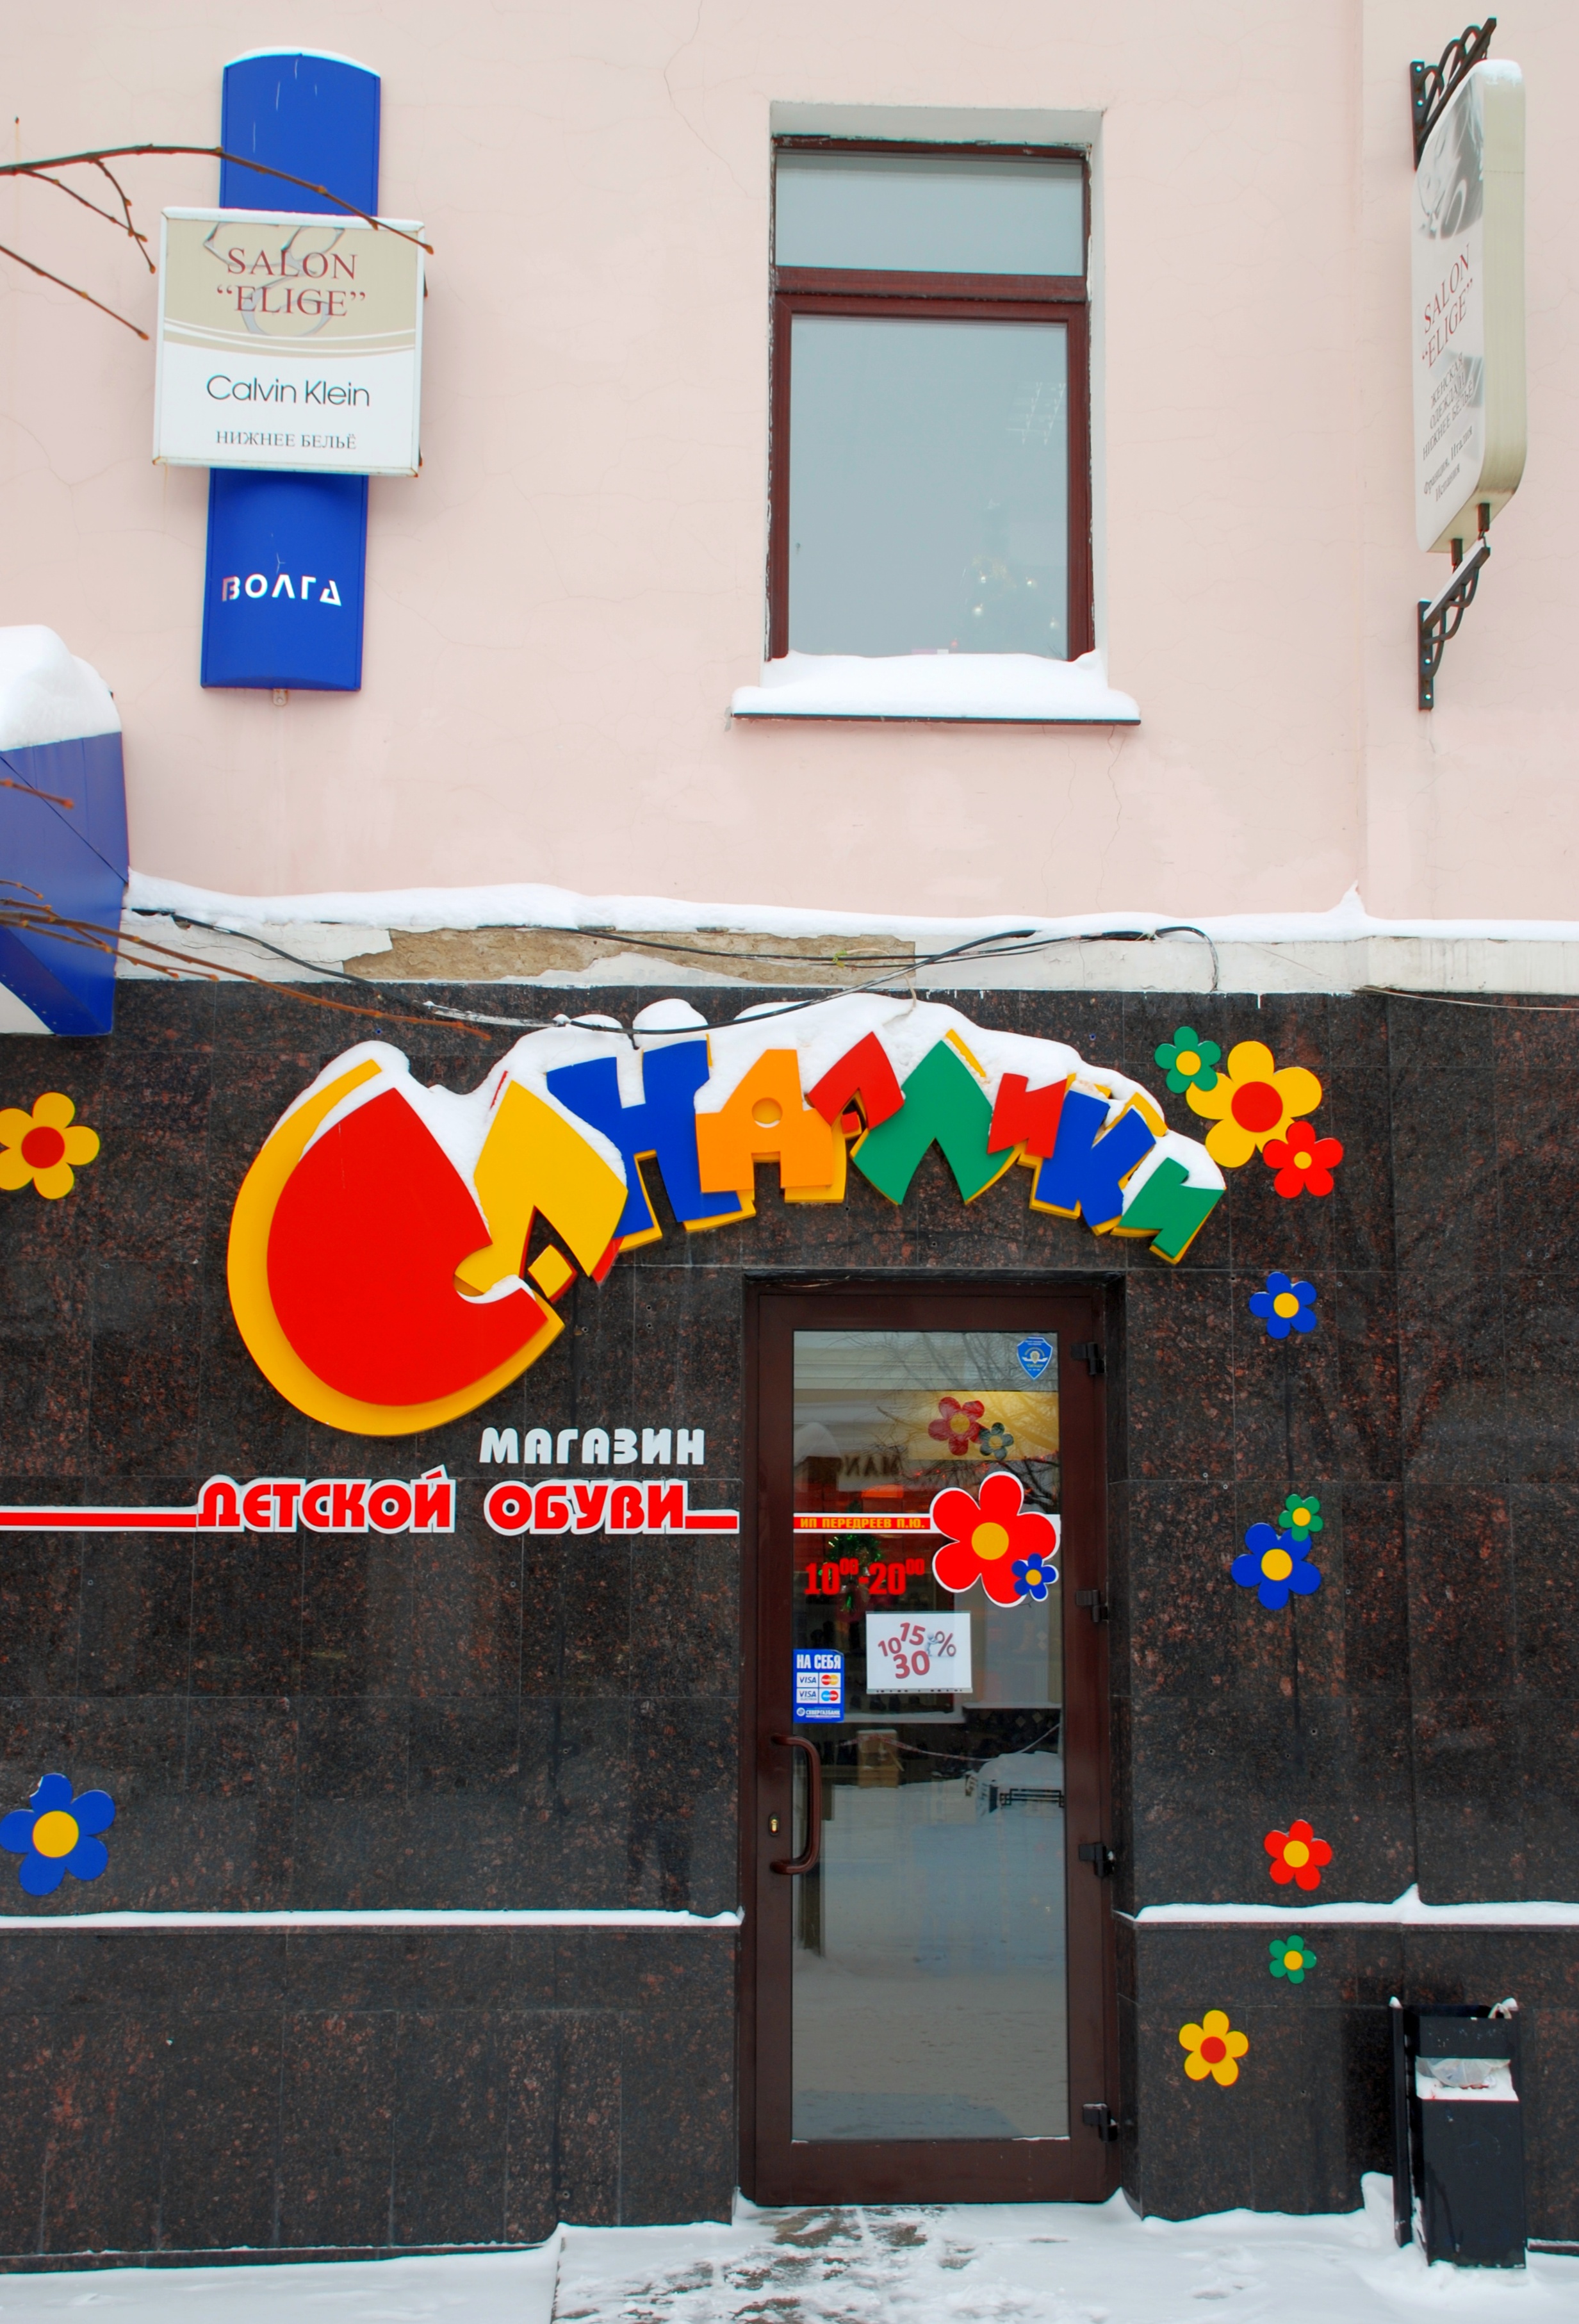
city, wall, color, nikon, interior design, art, cool image, russia, d80, nikond80, yaroslavl